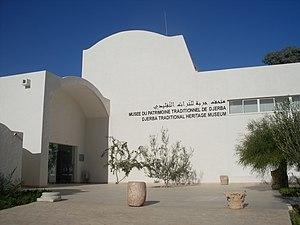
Tunisie, Djerba, Musée du patrimoine traditionnel
Djerba, parfois orthographiée Jerba, est une île de la mer Méditerranée d'une superficie de 514 km² et située à l'est de la côte orientale tunisienne. Plus grande île des côtes d'Afrique du Nord, localisée au sud-est du golfe de Gabès qu'elle borde par ses côtes orientale et septentrionale, Djerba ferme au sud le golfe de Boughrara. Sa principale ville, Houmt Souk, rassemble à elle seule 42 992 des 163 726 Djerbiens.
Houmt Souk est le chef-lieu administratif de l'île tunisienne de Djerba. Elle se situe à une vingtaine de kilomètres d'Ajim et d'El Kantara. C'est la principale ville de la municipalité de Djerba-Houmt Souk qui est à la fois le chef-lieu d'une délégation et le siège d'une municipalité comptant quatre arrondissements pour 75 904 habitants et couvrant 176,54 km² sans compter l'arrondissement de Mezraya. La ville de Houmt Souk abrite à elle seule une population de 44 555 habitants en 2004. La municipalité dépend du gouvernorat de Médenine.
La Tunisie compte de nombreux musées répartis sur l'ensemble de son territoire et couvrant tous les aspects historiques et culturels du pays.